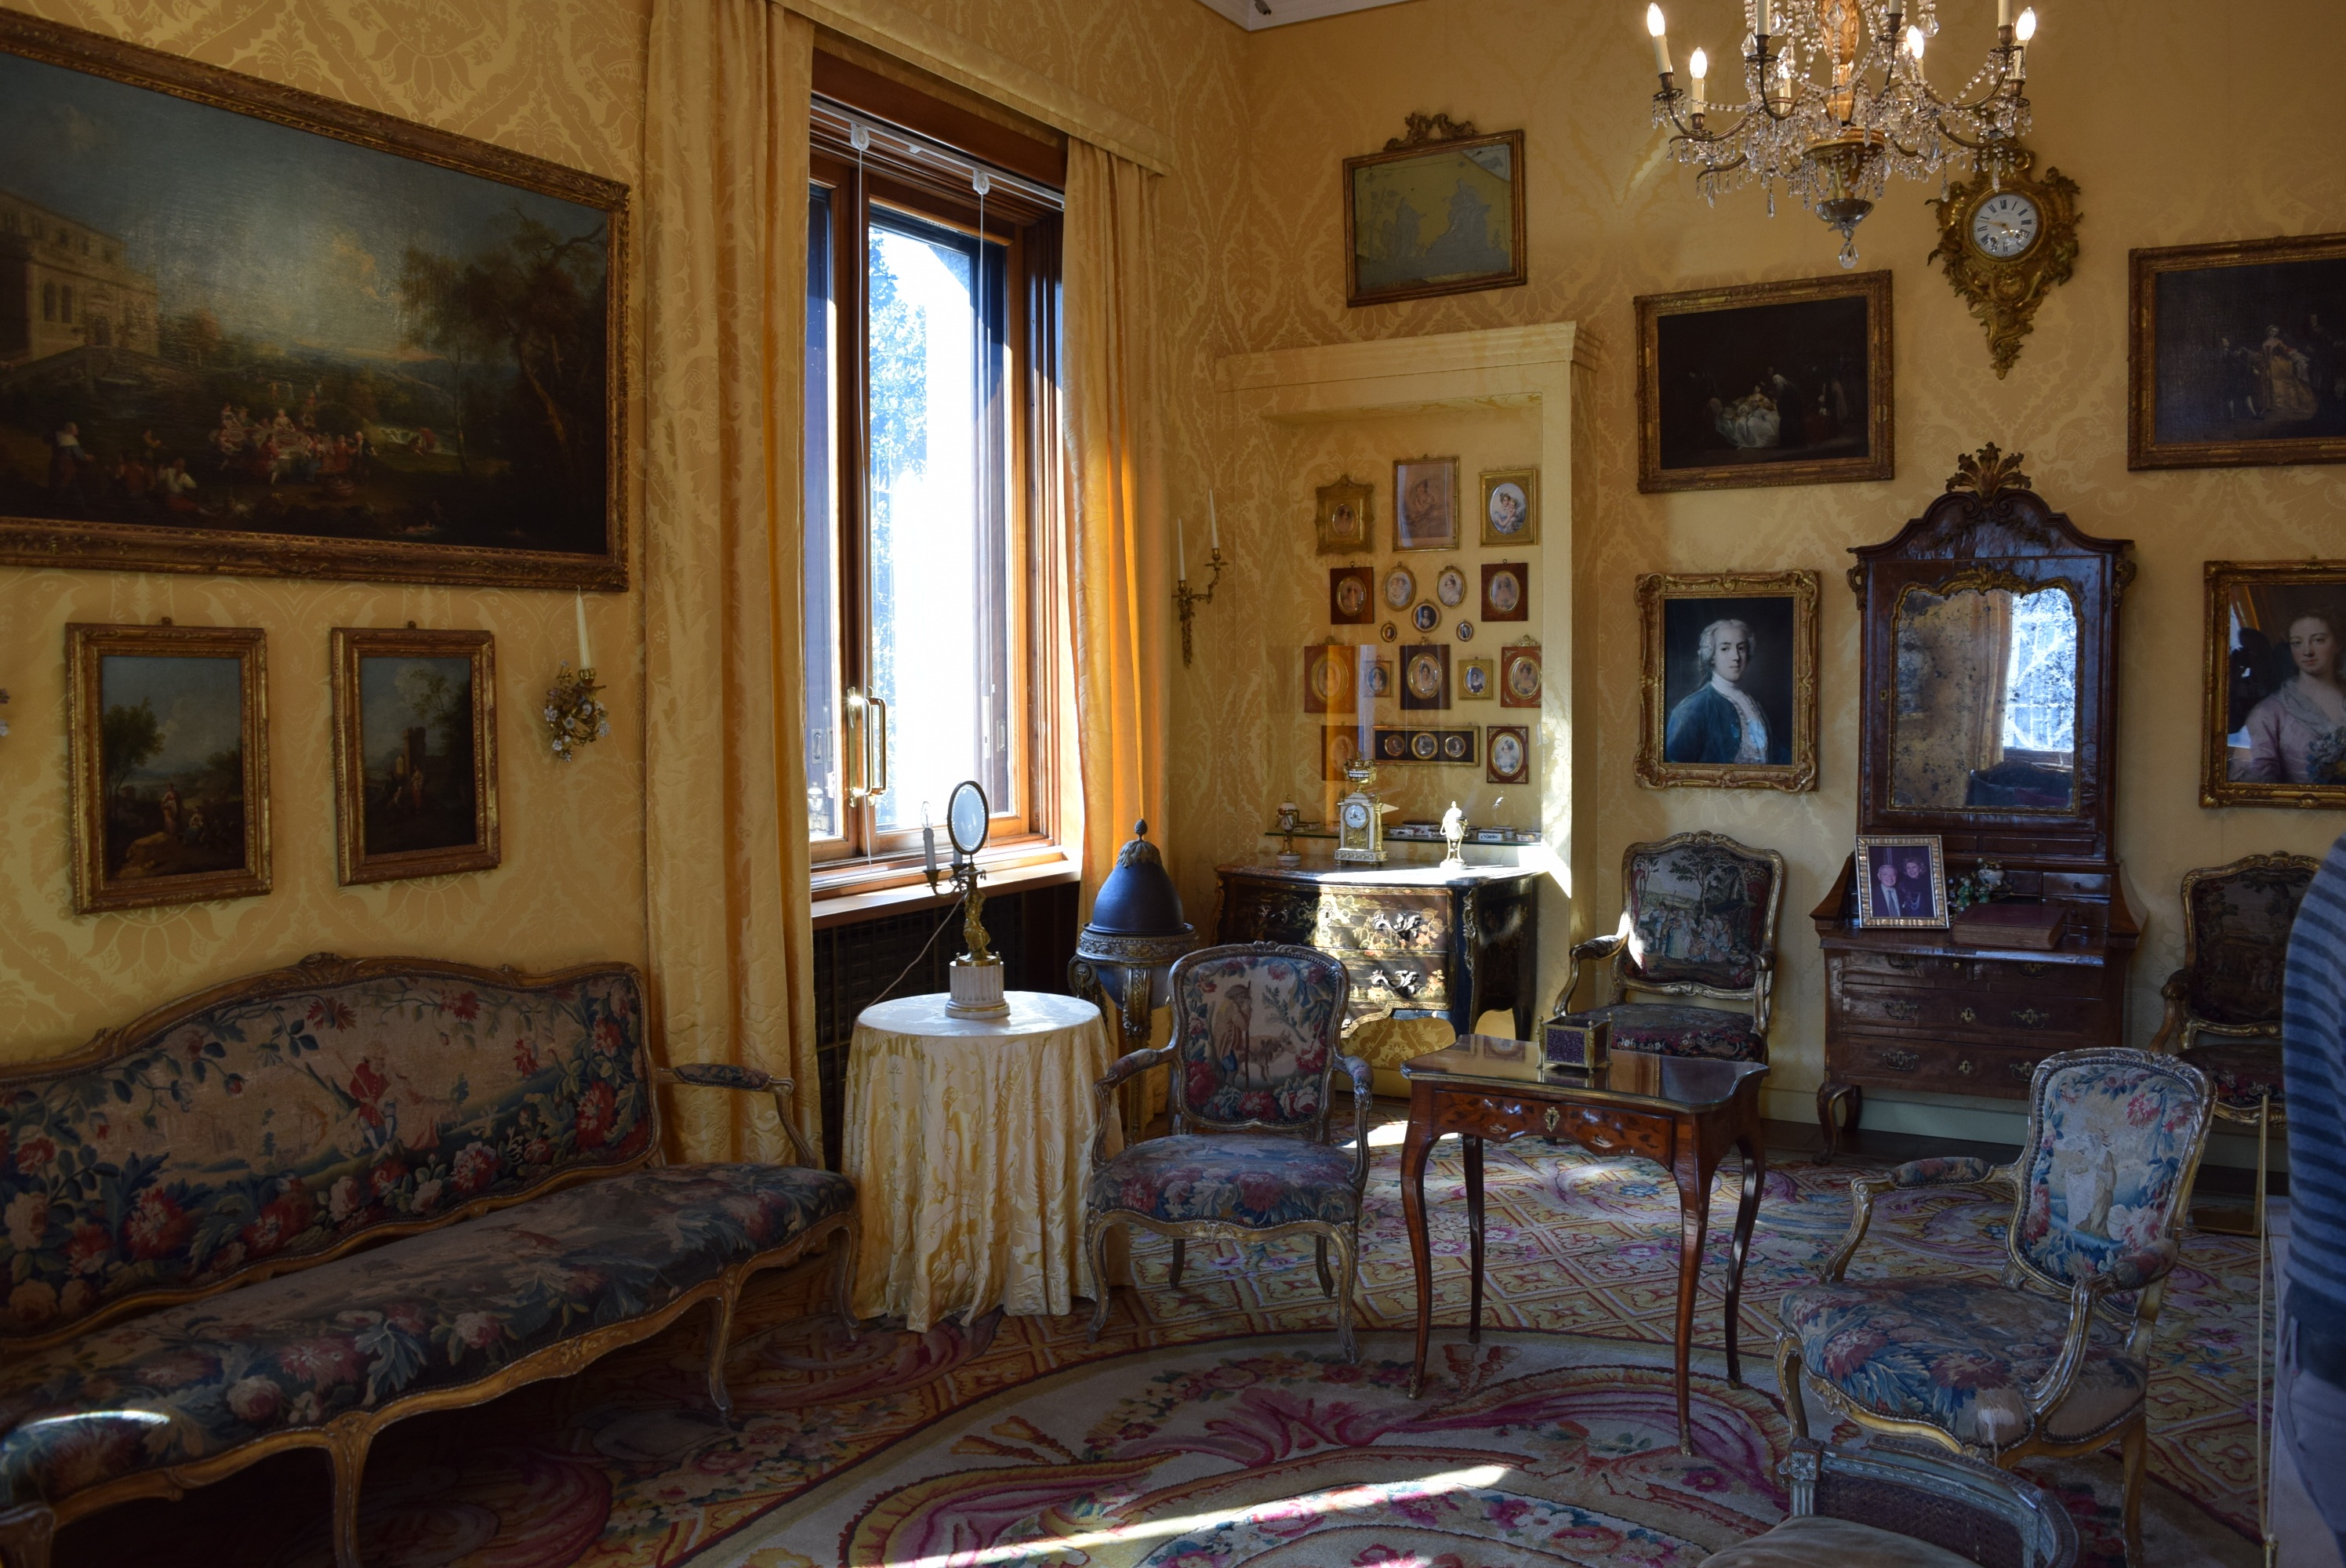
villa, mansion, building, home, museum, cottage, italy, property, living room, room, interior design, farmhouse, estate, milan, real estate, necchi campiglio